Conventicle

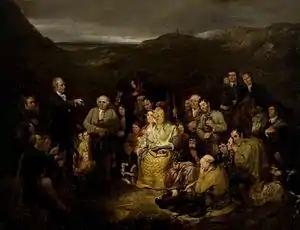
A Covenanters' conventicle. "The Covenanters' Preaching", painting by George Harvey

A conventicle originally meant "an assembly" and was frequently used by ancient writers to mean "a church." At a semantic level, "conventicle" is a Latinized synonym of the Greek word for "church", and references Jesus' promise in Matthew 18:20, "Where two or three are "met together" in my name."